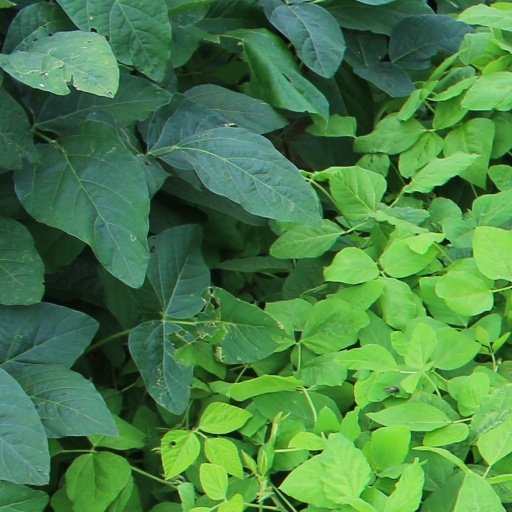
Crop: soybean